John Martin Scripps

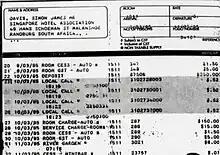
Martin's bill from the River View Hotel, with 4 phone calls to Sentosa hotels highlighted

DPP Jennifer Marie challenged Martin that his mysterious friend did not exist, and produced evidence of Martin having signed a River View Hotel restaurant bill on the night of 8 March (when Martin had said he was at the hotel of his 'friend' in Sentosa) to support this rebuttal. Martin claimed he attempted to call his friend at two different Sentosa hotels, the Beaufort and the Shangri La Rasa Sentosa Resort, but was informed his friend was no longer at either of them, and Martin's itemised bill from the River View Hotel confirmed he did in fact ring both hotels on the 10 March. Martin testified his friend rang him later that night to let him know he had moved to another hotel in Marina Centre, however he could not remember if it was the Marina Mandarin, the Oriental or the Pan Pacific hotel.